COVID-19 vaccination in Japan

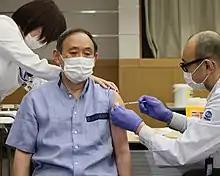
Yoshihide Suga, the prime minister of Japan vaccinated with a COVID-19 vaccine

COVID-19 vaccination in Japan started later than in most other major economies. The country has frequently been regarded as "slow" in its vaccination efforts.